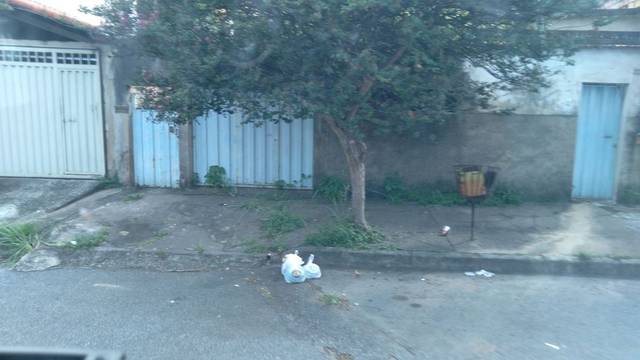
Region: Brazil
Coordinates: -19.855, -43.91